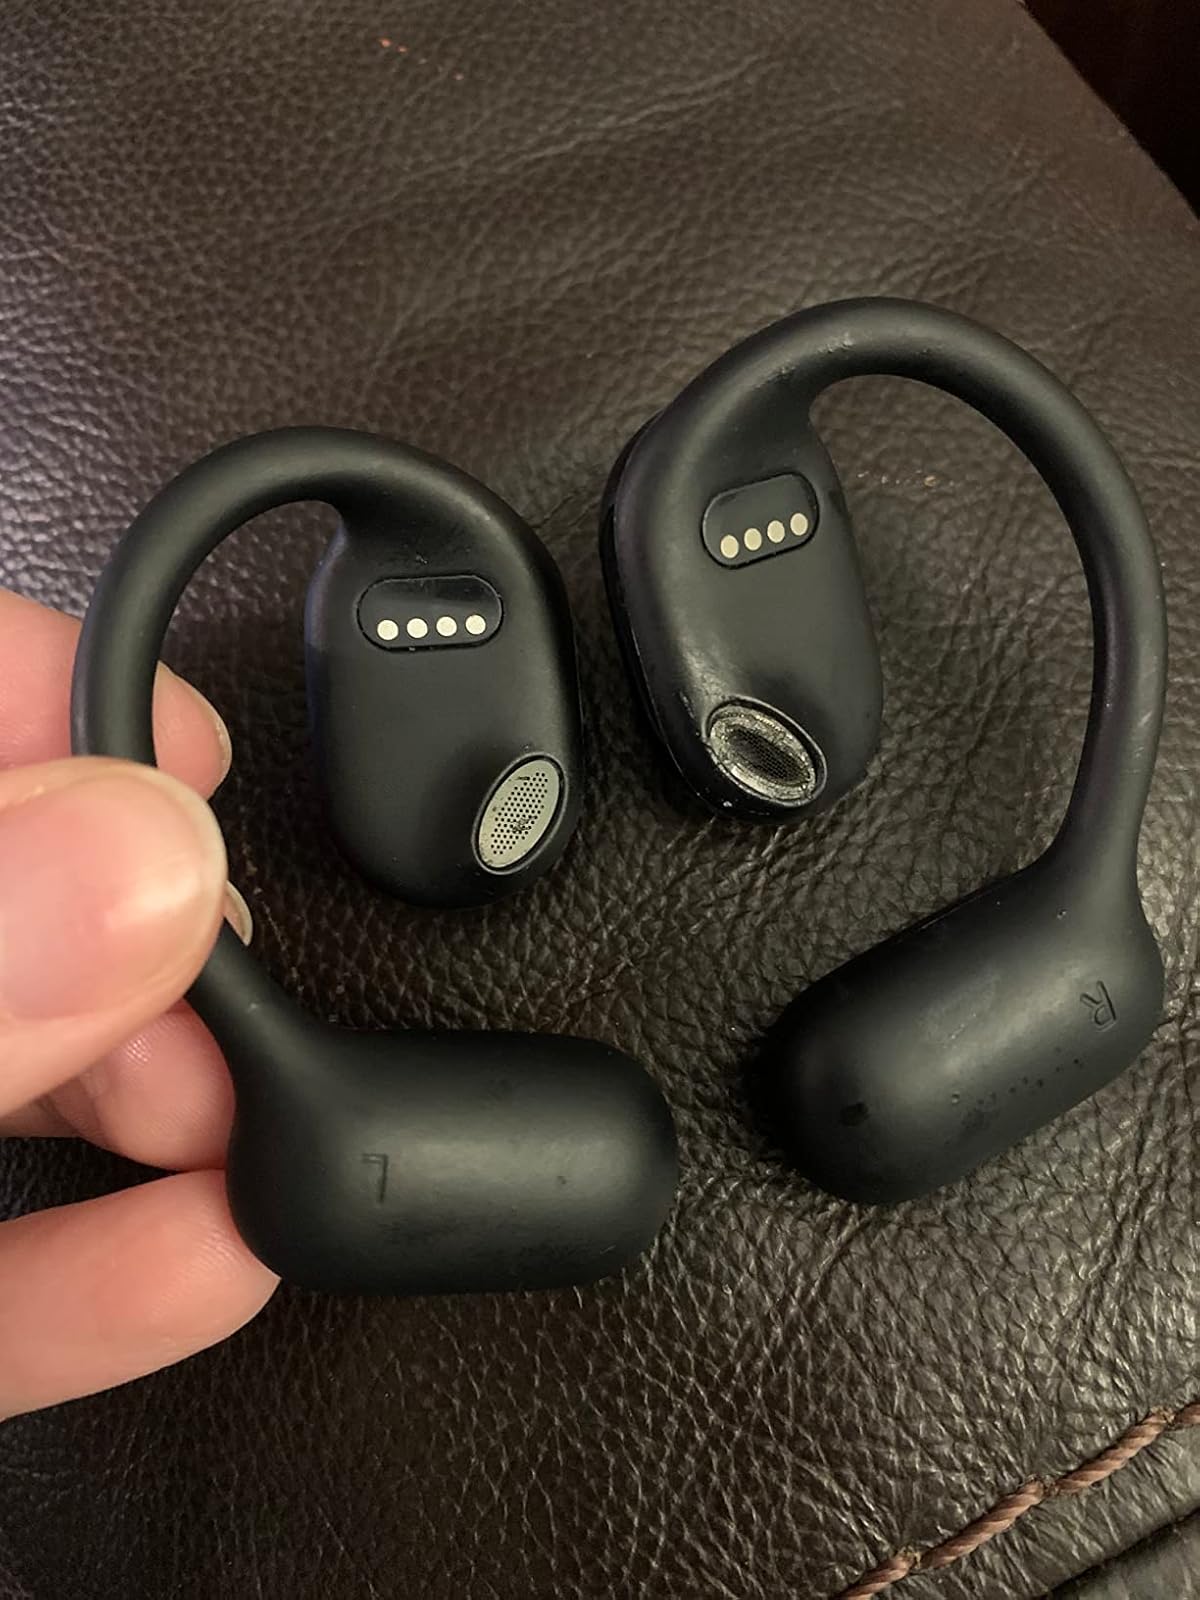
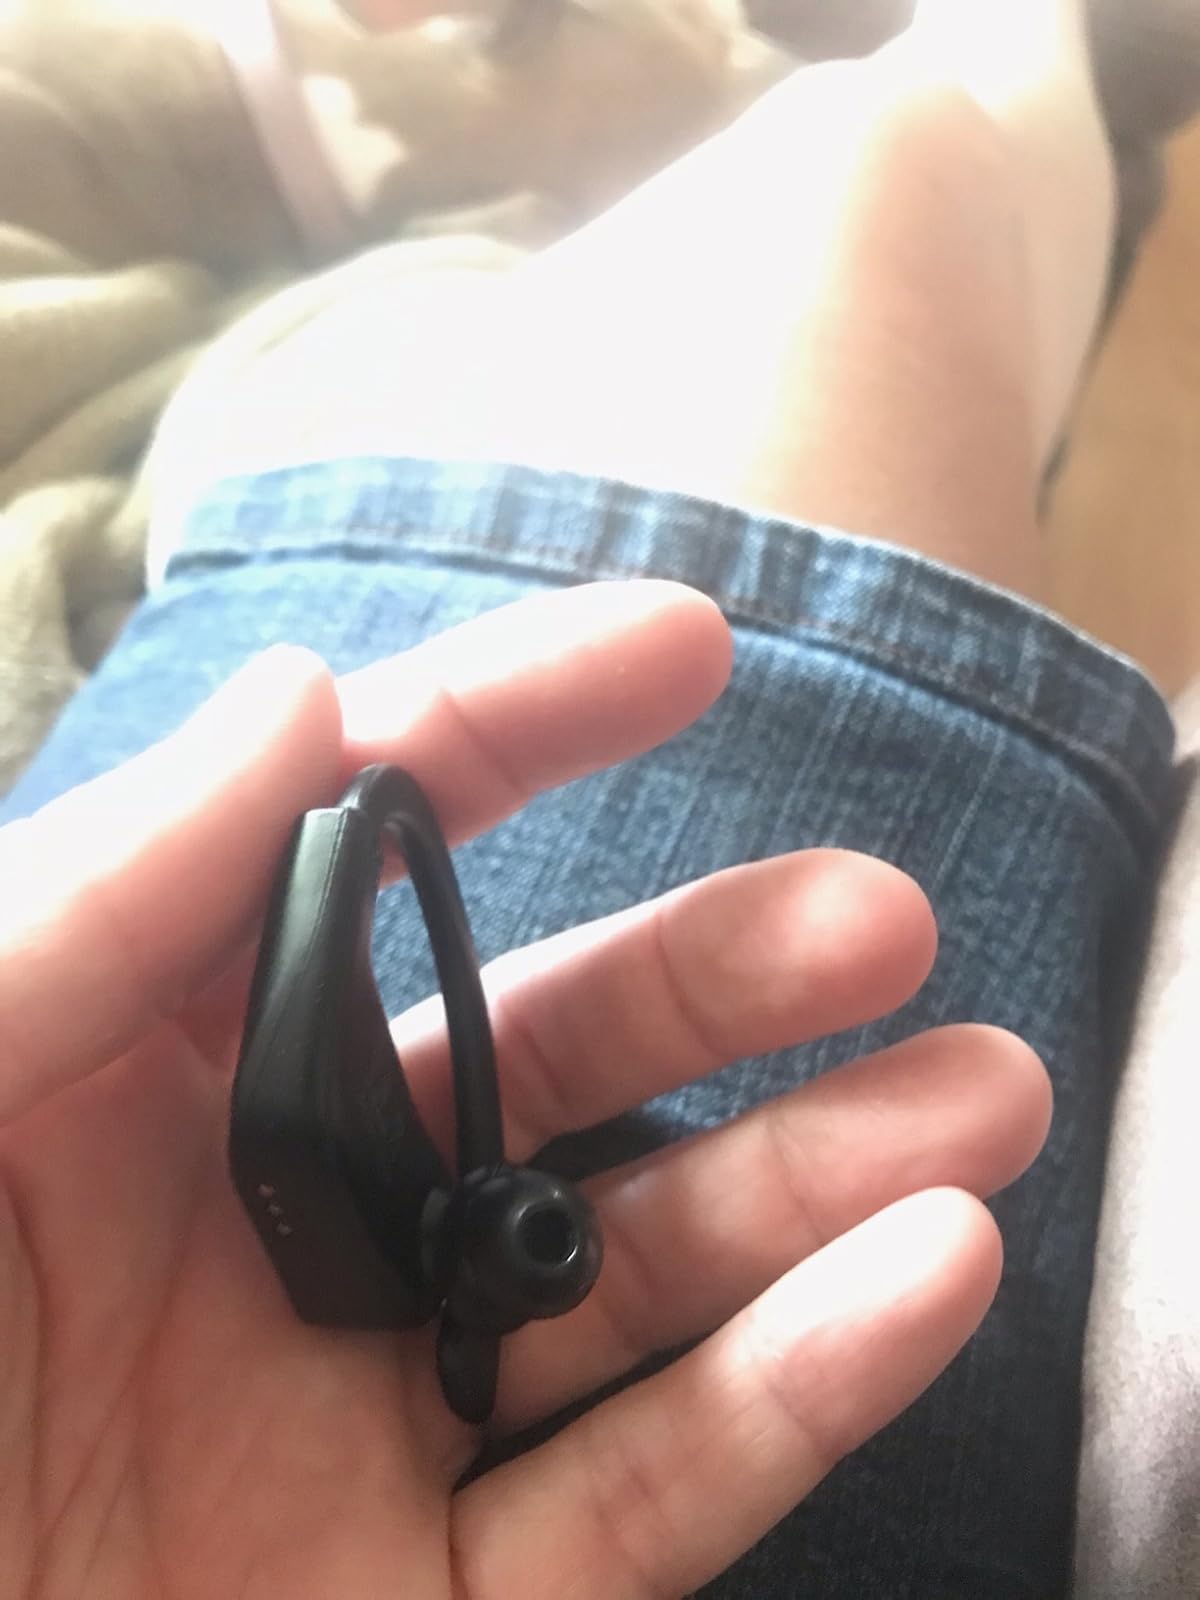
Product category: earbuds
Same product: no